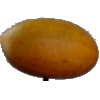
Label: Cucumber Ripe 2